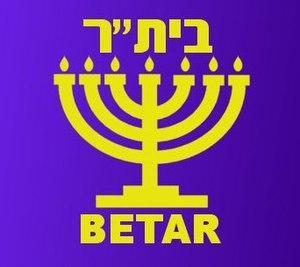
Les émeutes de 1929 en Palestine mandataire, également connues sous le nom de Massacres de 1929, ou de la révolte de la Buraq, se réfèrent à une série de manifestations et d'émeutes fin août 1929, qui font suite à un différend de longue date entre musulmans et Juifs sur l'accès au Mur des Lamentations à Jérusalem.
Le Betar est un mouvement de jeunesse juif radical, sioniste, dirigé par David Sreir. Il a été fondé en 1923 à Riga, en Lettonie, par Vladimir Zeev Jabotinsky. Betar est aussi le nom de la dernière forteresse juive tombée aux mains des Romains lors de la révolte juive des années 132-135.